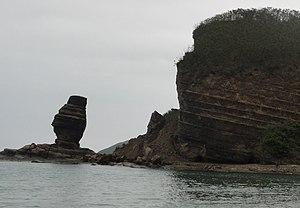
Roche percée en 2011
La Roche Percée est un relief littoral et un quartier détaché de Bourail dans la Province Sud en Nouvelle-Calédonie.